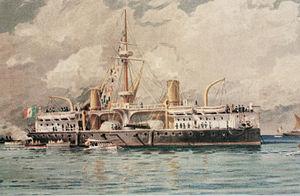
Roger de Lauria, Ruggero di Lauria ou Roger de Llúria ou encore Roger de Lloria, dit le « Grand Capitaine » né en 1245 ou vers 1250 et décédé vers 1305), est un amiral qui vécut entre la seconde moitié du XIIIᵉ siècle et le début du XIVᵉ siècle. Il s'illustra notamment au cours de la guerre des Vêpres siciliennes, au service de différents partis.